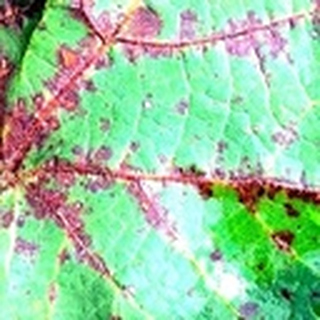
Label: cotton_bacterial_blight